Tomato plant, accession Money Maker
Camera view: horizontal (90 deg, fisheye); turntable rotation: 150 degrees
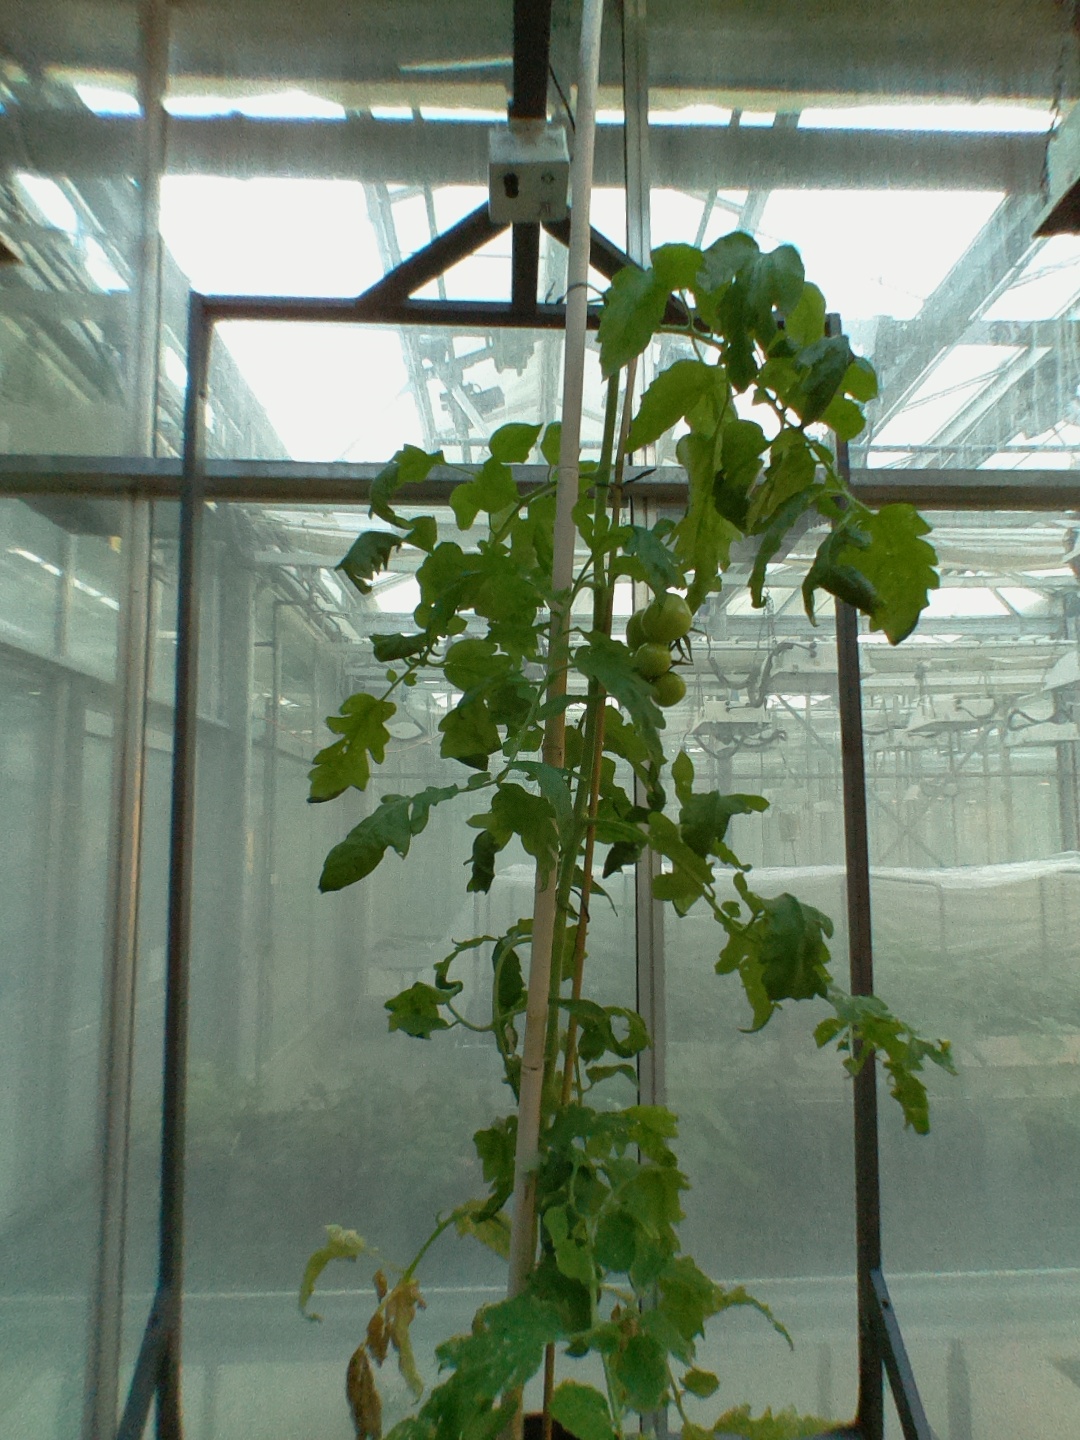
BBCH growth stage 74: 40%-50% of final fruit size